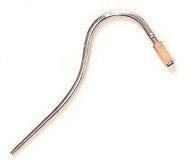
Fox Bassoon CVX Bore Bocal
The CVX bore is similar in proportions to the C and CV bores, but has more substance in the tone, and provides better control of the upper and middle registers. It has slightly less resistance in the high notes than the CVC and CTC ,and is slightly more open in tone quality. It projects well, and particularly fits the design of the long and short bore bassoons. Nickel plating on nickel silver tube
Brand: Fox
Category: Arts & Entertainment > Hobbies & Creative Arts > Musical Instrument & Orchestra Accessories > Woodwind Instrument Accessories > Bassoon Accessories > Bassoon Parts > Bassoon Bocals